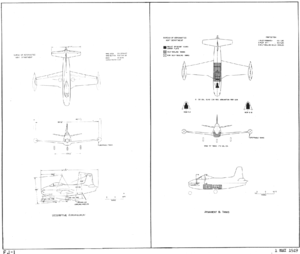
Le North American FJ-1 Fury fut le premier avion à réaction opérationnel en service dans la marine américaine, et fut développé par le constructeur américain North American Aviation sous le nom de projet NA-135.